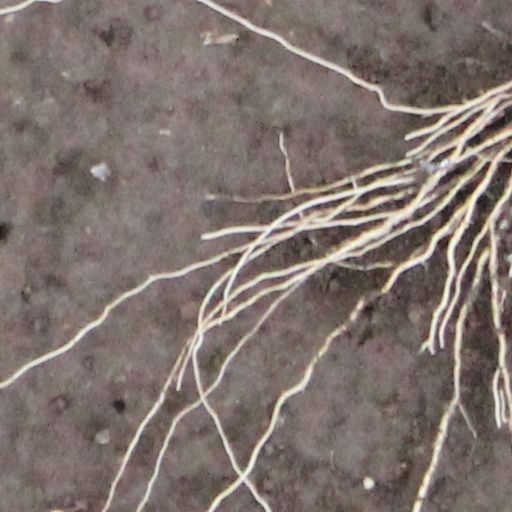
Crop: wheat